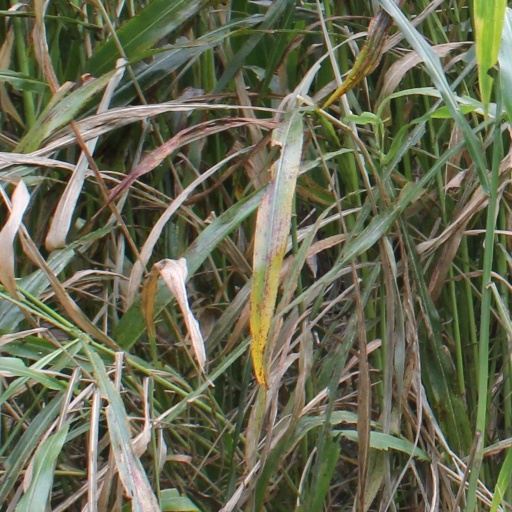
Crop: sorghum